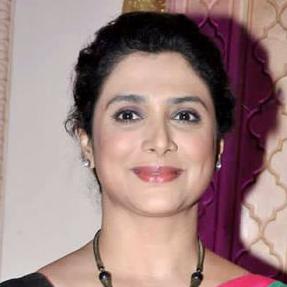
Age: 43